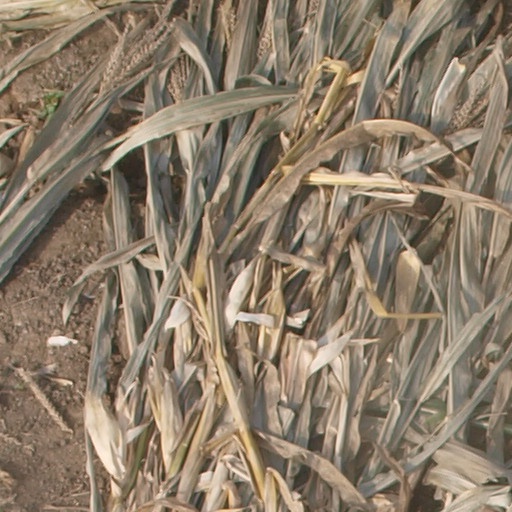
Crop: maize; corn